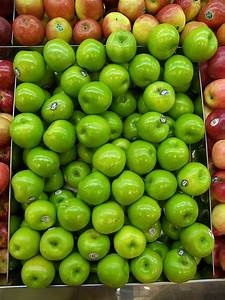
Label: apple